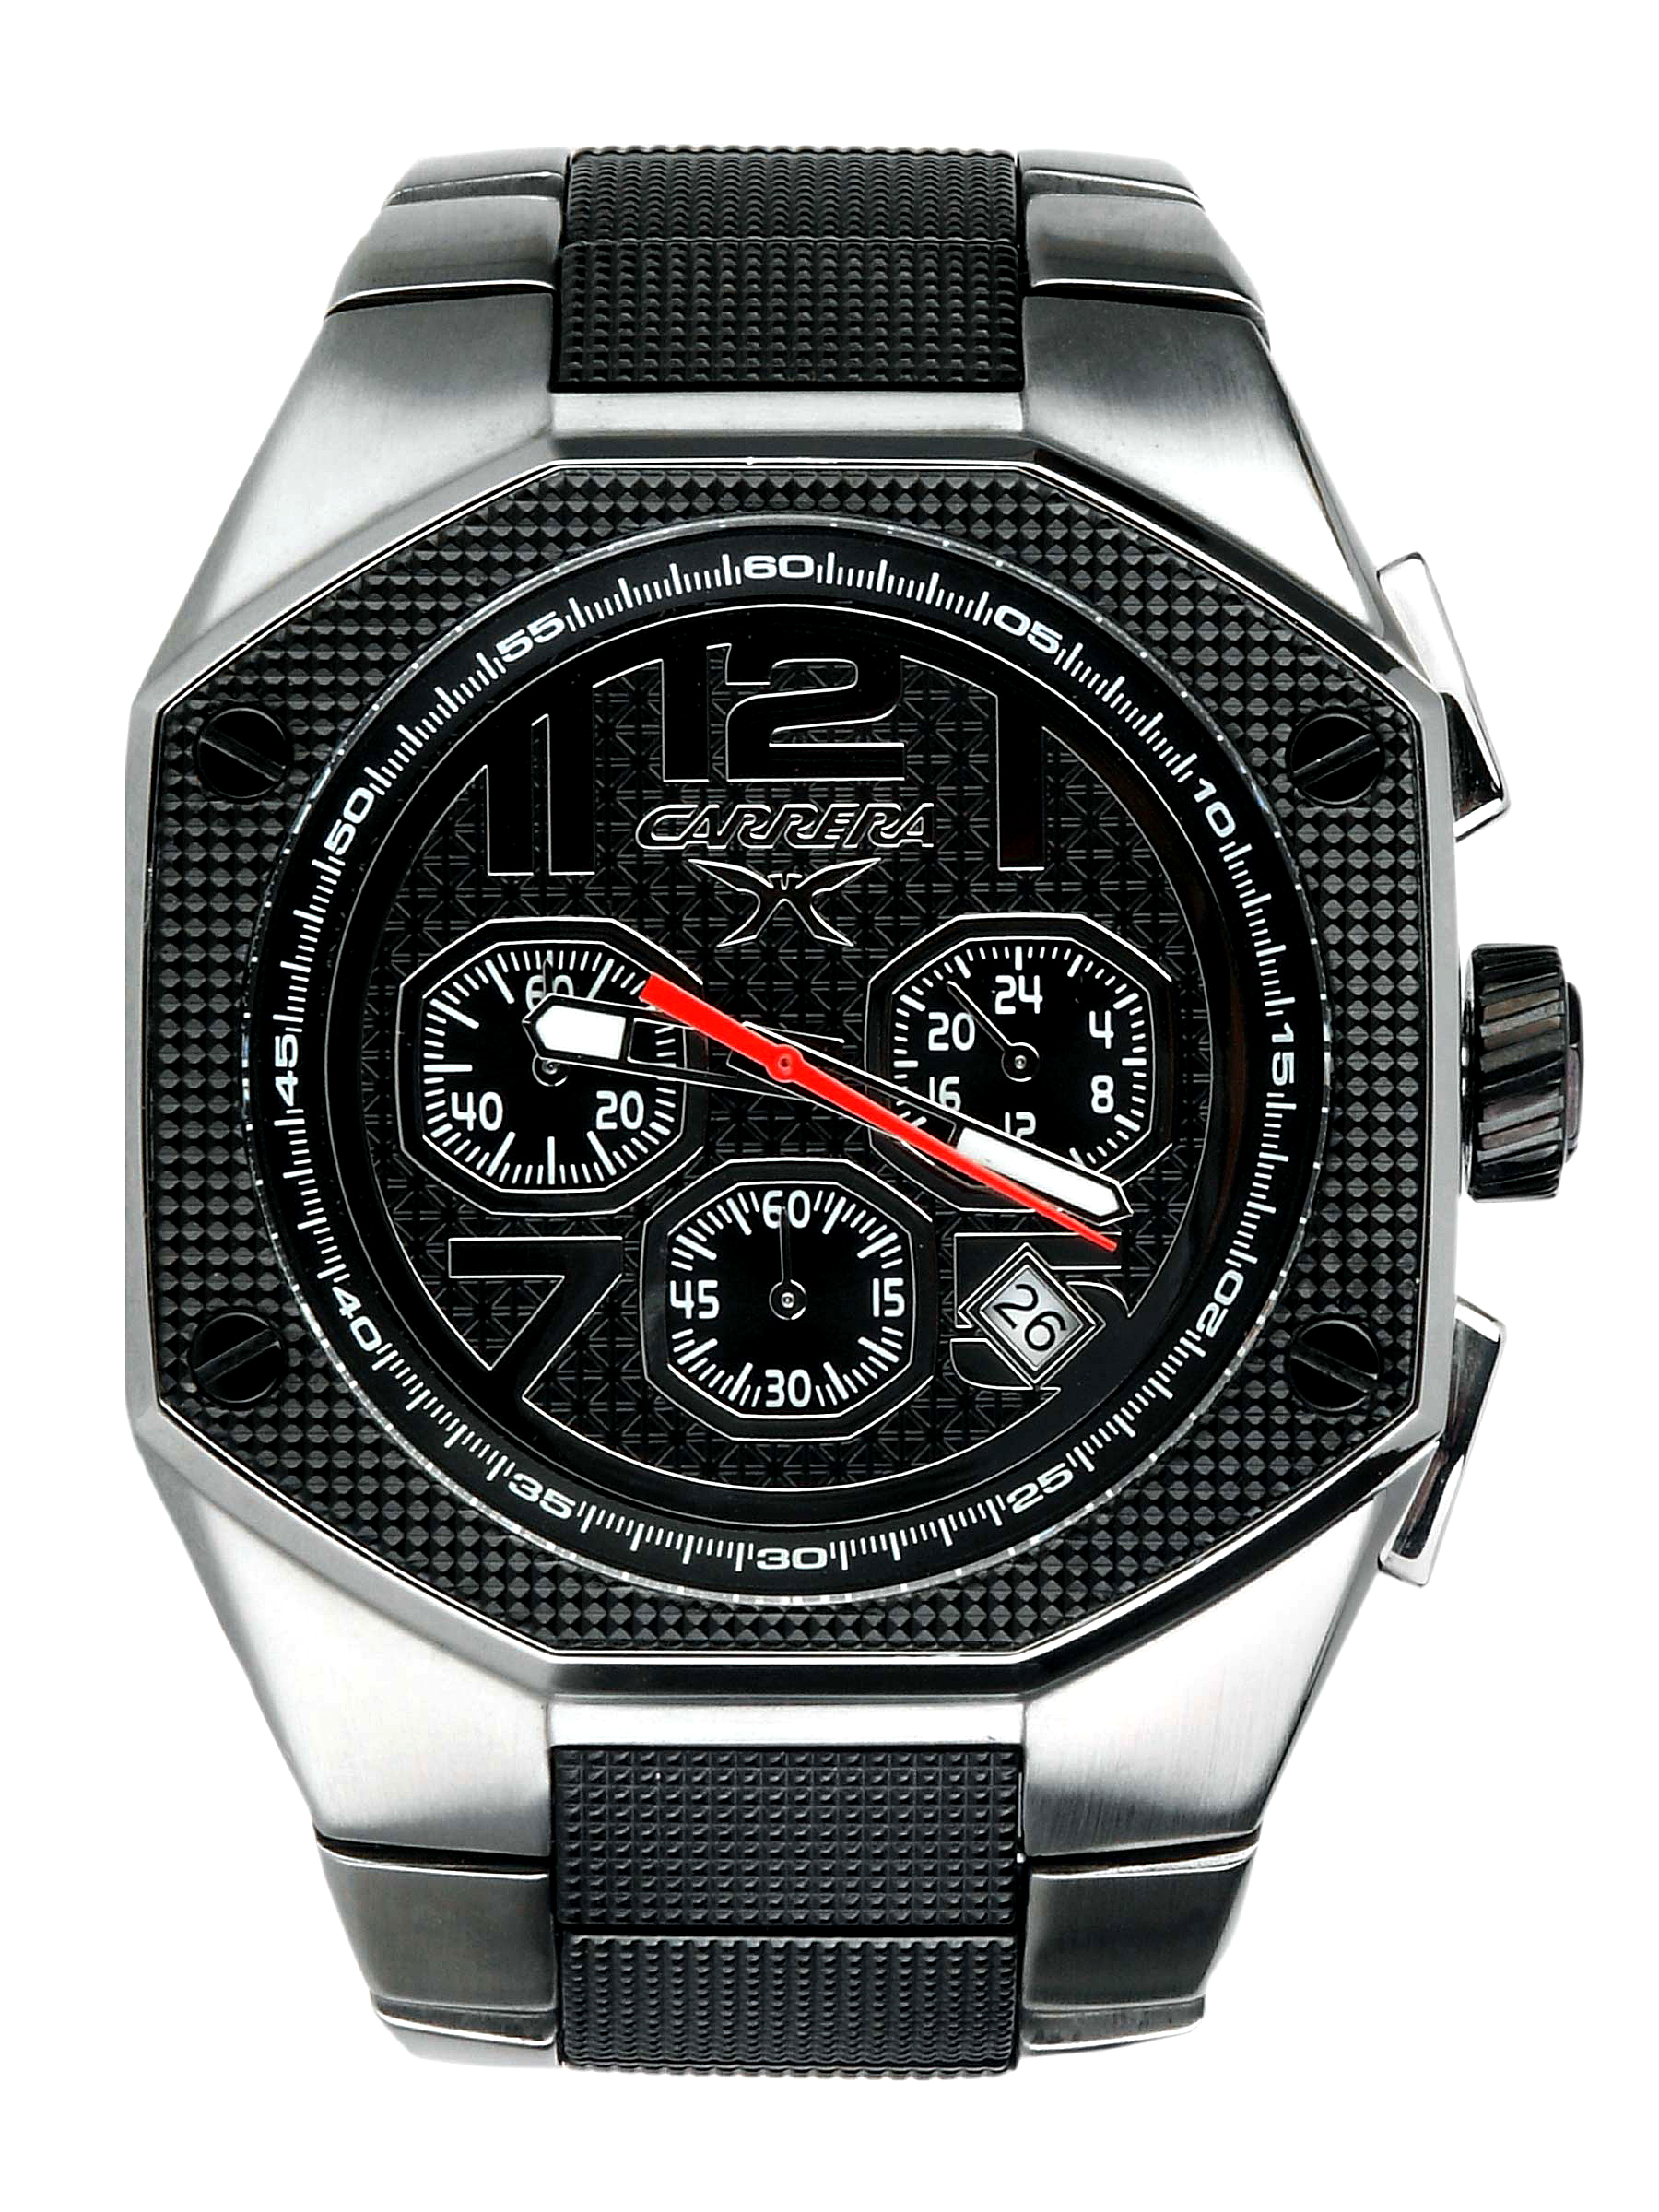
Carrera Men Dial steel finish strap Silver Watches
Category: Accessories / Watches / Watches
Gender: Men
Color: Silver
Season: Winter 2016
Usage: Casual